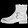
Label: Ankle boot